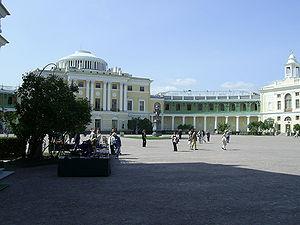
Sophie-Dorothée de Wurtemberg-Montbéliard, née le 25 octobre 1759 à Stettin et morte le 5 novembre 1828 à Pavlovsk, est une princesse prussienne devenue grande-duchesse puis impératrice de Russie sous le nom de Marie Féodorovna en épousant le futur tsar Paul Iᵉʳ et en se convertissant à l'orthodoxie.
Saint-Pétersbourg /sɛ̃.pe.tɛʁs.buʁ/ est la deuxième plus grande ville de Russie par sa population, avec 5 281 579 habitants en 2017, après la capitale Moscou. Saint-Pétersbourg a le statut de ville d'importance fédérale. La ville est enclavée dans l'oblast de Léningrad, mais en est administrativement indépendante. Elle est située dans le Nord-Ouest du pays sur le delta de la Neva, au fond du golfe de Finlande, un espace maritime de la mer Baltique. Capitale de l'Empire russe de 1712 jusqu'en mars 1917, ainsi que de la Russie dirigée par les deux gouvernements provisoires entre mars et octobre 1917, Saint-Pétersbourg a conservé de cette époque un ensemble architectural unique. Deuxième port russe sur la mer Baltique après Primorsk, c'est aussi un centre majeur de l'industrie, de la recherche et de l'enseignement russe ainsi qu'un important centre culturel européen. Saint-Pétersbourg est la deuxième ville d'Europe par sa superficie et la cinquième par sa population.